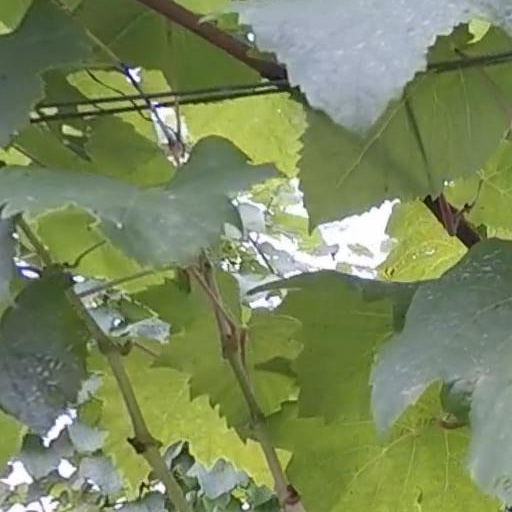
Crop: grape